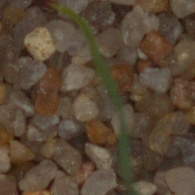
Label: black_grass